Mass spectrometry

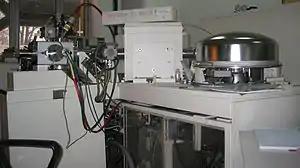
ThermoQuest AvantGarde sector mass spectrometer

A sector field mass analyzer uses a static electric and/or magnetic field to affect the path and/or velocity of the charged particles in some way.